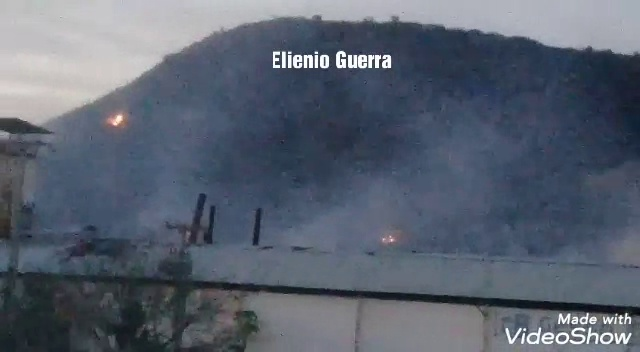
Fire: yes
Smoke: yes